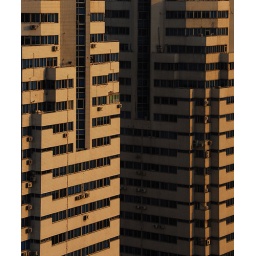
A pair of office towers squeezed together in the dense central core of Shanghai